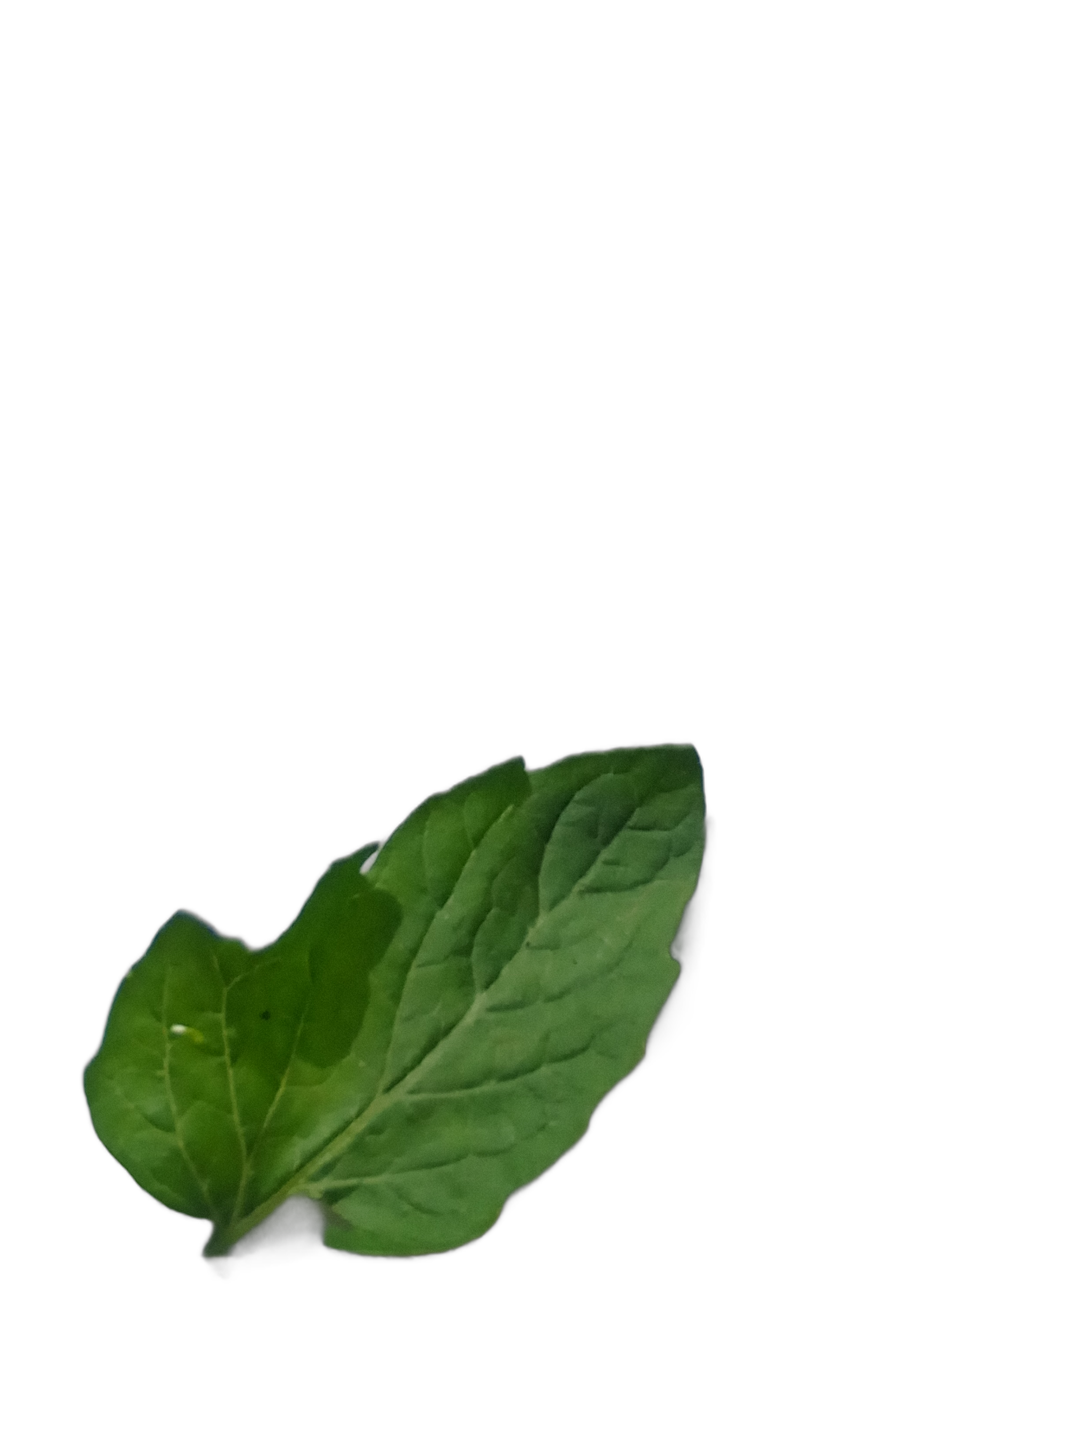
Crop: Tomato
Label: White_spot